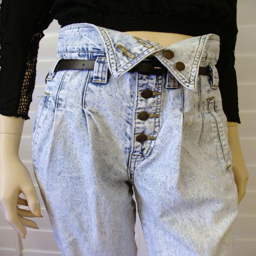
fashionable and folded -- fold over jeans in the 80s like totally 80s